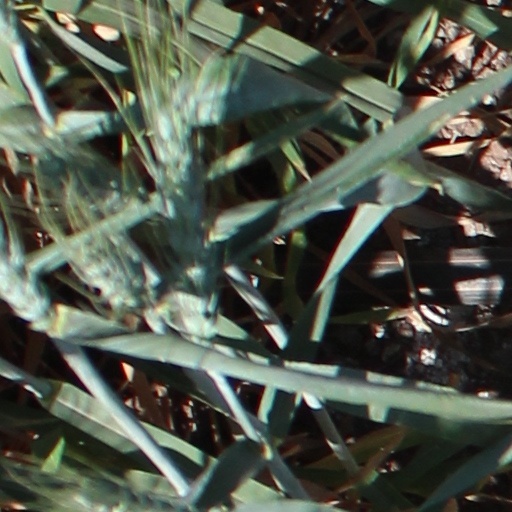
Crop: wheat